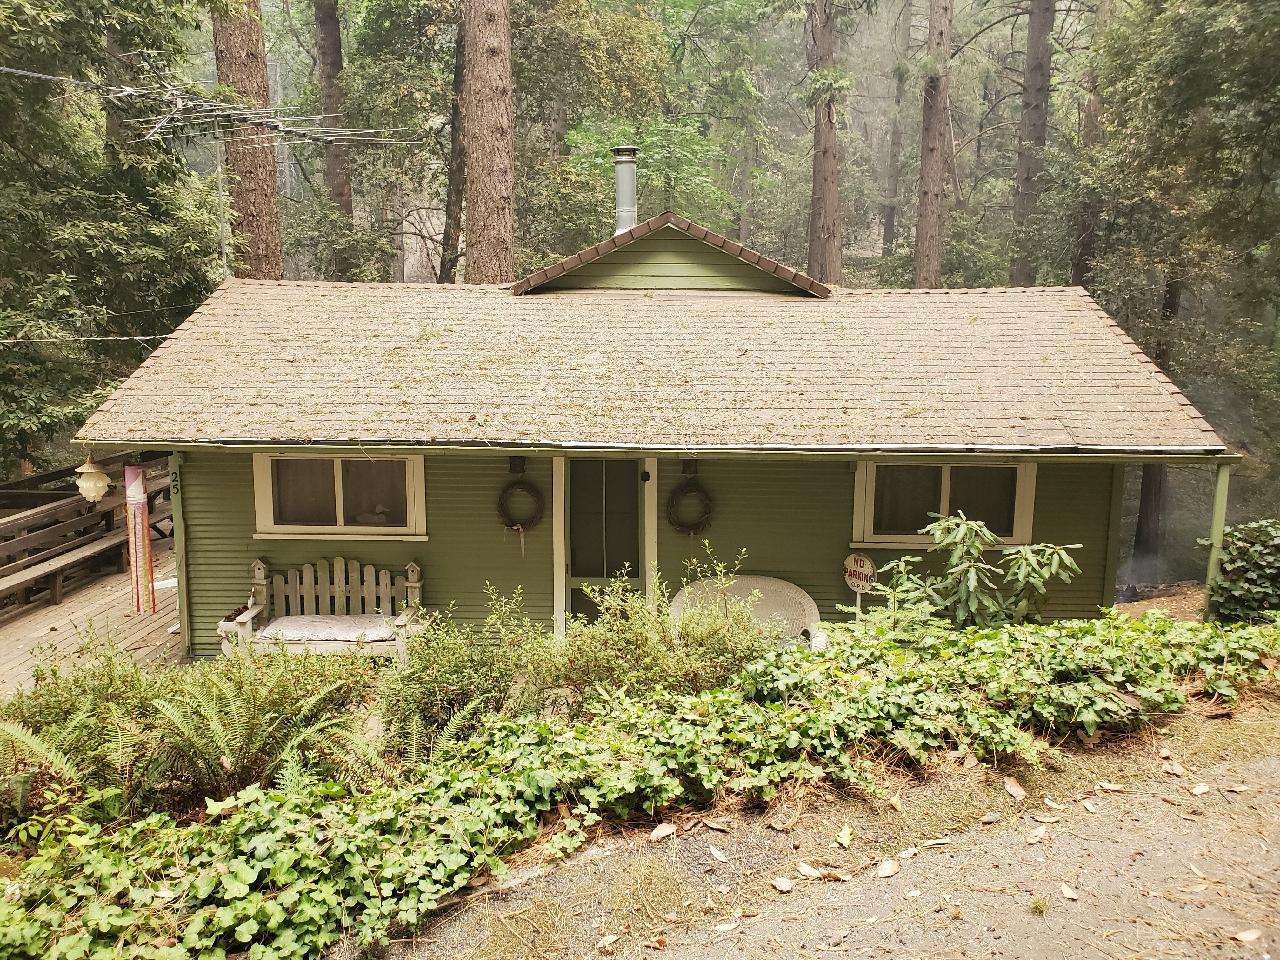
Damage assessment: no_damage